Oyster farming on Georges River

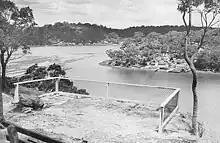

Each oyster dredger typically had their own boat, equipped with an oyster dredge and a windlass. The oyster dredger would row to the dredging location. He would then either anchor his boat or attach it to a stake driven into the bottom. He would then let out a warp line to allow the boat to drift with the tide, out to the length to be dredged. The dredge would then be thrown over the stern, and the windlass first used to haul in the warp line, both pulling the boat back to its starting position and dragging the dredge along the bottom. The windlass was then used to raise the dredge, containing oysters, and empty its contents into the boat. The dredge itself consisted of an iron frame with a rectangular opening that led into a net, made of interlocking iron rings, closed at the far end. The dredges used on Georges River were around 4 foot six inches wide (1.372 m), but would be substituted with a narrower one, 2 foot six inches (0.762 m) wide, if there were likely to be rocks or other obstructions on the bottom. The water in which dredging operations took place in the Georges River estuary varied between 14 feet (4.3 m) and 50 feet (15.2 m) in depth. In shallower water, tongs were used.